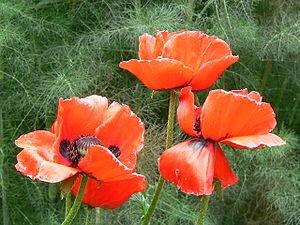
Le pavot somnifère ou pavot à opium, appelé également « pavot des jardins », est une espèce de plante herbacée annuelle de la famille des Papaveraceae originaire d'Europe méridionale et d'Afrique du Nord.